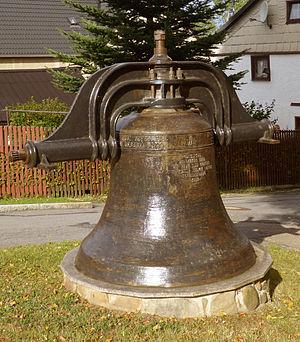
La cloche en fonte de l'église de Scheibenberg (Saxe), déposée durant la rénovation de 2010.